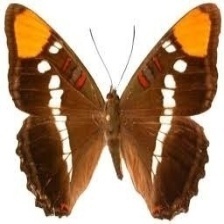
Species: Iphiclus sister